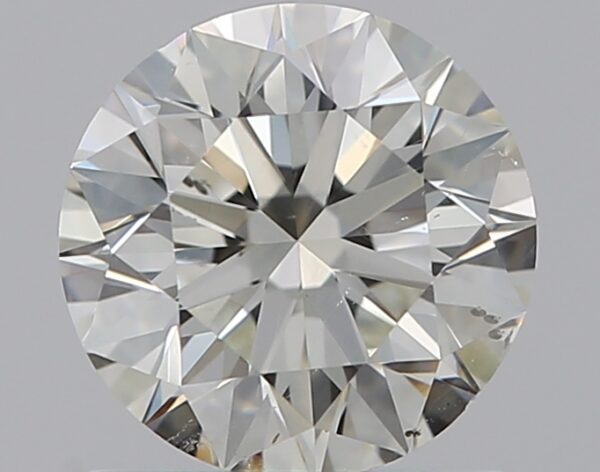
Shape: round
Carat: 0.9
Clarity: SI1
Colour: J
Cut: EX
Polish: EX
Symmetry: EX
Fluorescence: M
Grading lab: GIA
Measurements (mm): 6.12 x 6.16 x 3.84